Daphne Alloway McVicker

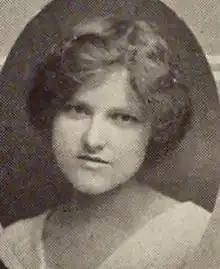
Daphne Alloway (later McVicker), from the 1916 yearbook of Ohio State University

Daphne Alloway McVicker (March 14, 1895 – May 24, 1979) was an American writer, mainly of short stories, and a comic memoir, "The Queen Was in the Kitchen" (1944).